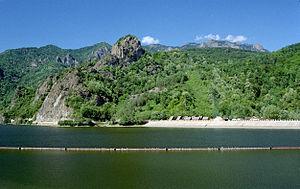
Le Parc national Cozia est une aire protégée située en Roumanie, dans la partie nord de judeţ de Vâlcea, dans la région historique de Valachie.
Les forêts primaires de hêtres des Carpates et d'autres régions d'Europe forment un site transnational du patrimoine mondial, regroupant 78 forêts de hêtres réparties sur 12 pays européens : Albanie, Allemagne, Autriche, Belgique, Bulgarie, Croatie, Espagne, Italie, Pologne, Roumanie, Slovaquie, Slovénie et Ukraine.